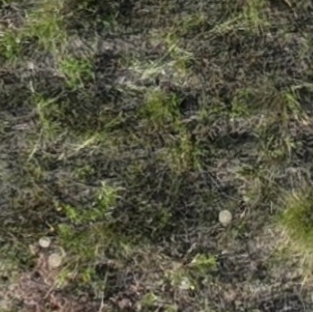
Month: july